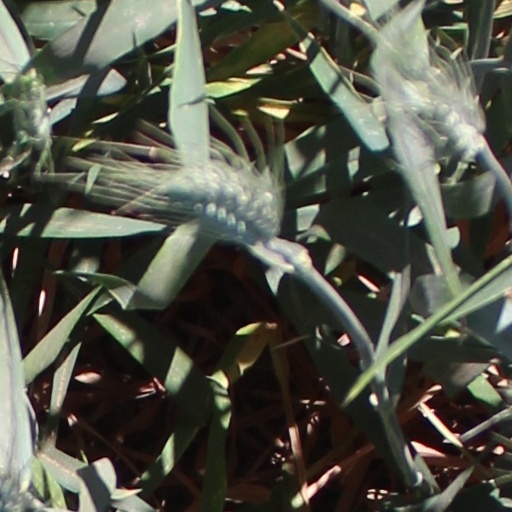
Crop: wheat